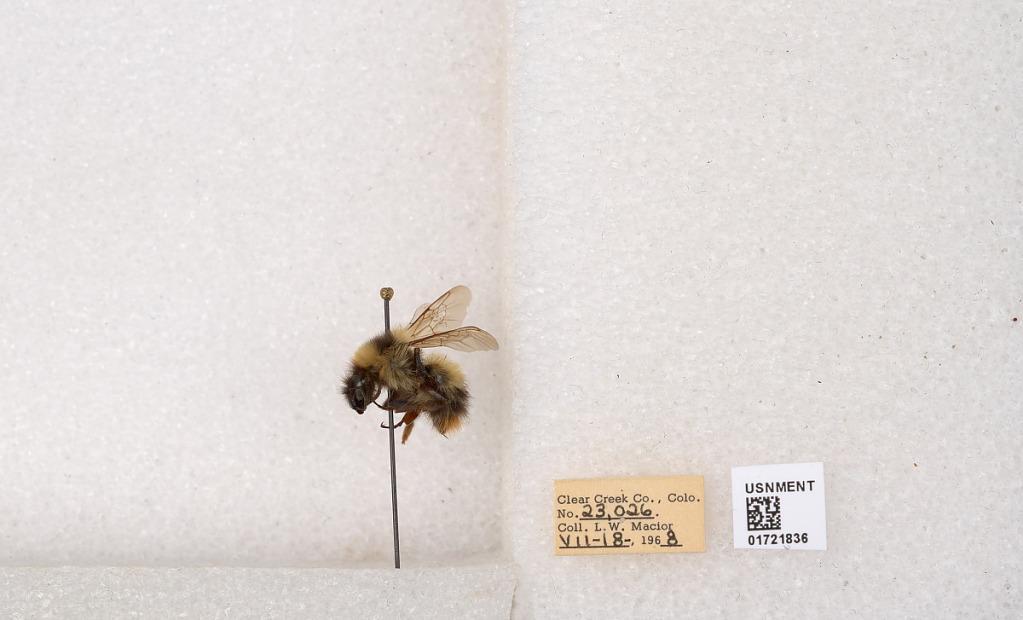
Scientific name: Bombus kirbyellus
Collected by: L. Macior
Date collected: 1968-7-18
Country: United States
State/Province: Colorado
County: Clear Creek
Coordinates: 39.6891, -105.644